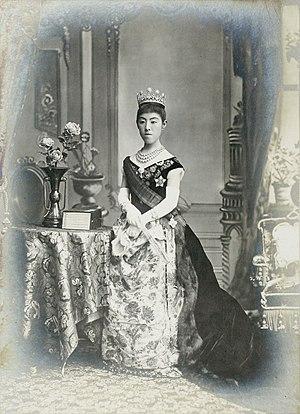
L'impératrice Shōken, 9 mai 1849 - 9 avril 1914, aussi appelée impératrice douairière Shōken était l'épouse consort de l'empereur Meiji du Japon.